Mirkan Aydın

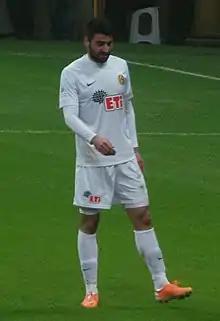
Aydın playing for Eskişehirspor in 2014

Mirkan Aydın (born 8 July 1987) is a German former professional footballer who played as a forward.